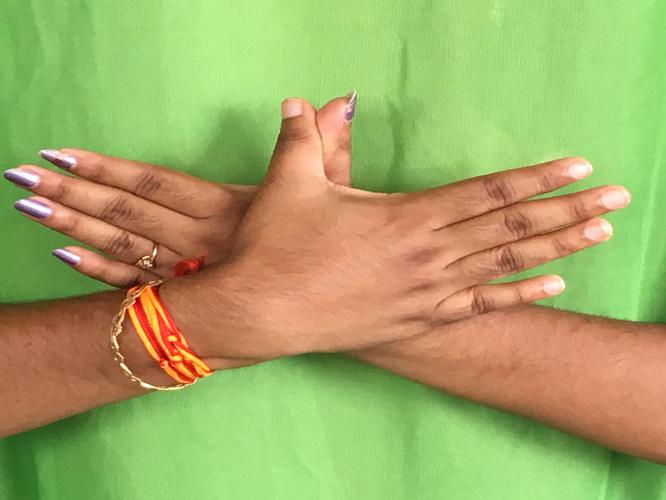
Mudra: Garuda
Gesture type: double_hand